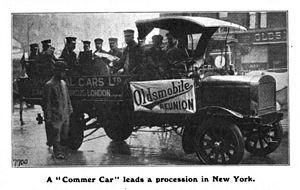
Commer était un fabricant anglais de véhicules utilitaires entre 1905 et 1979. Commer construisait des fourgons et fourgonnettes dérivés de voitures, des camions moyens et lourds, des véhicules militaires et des bus. L'entreprise a conçu et construit ses propres moteurs diesel pour ses véhicules utilitaires lourds. Le siège était basé à Luton dans le Bedfordshire.